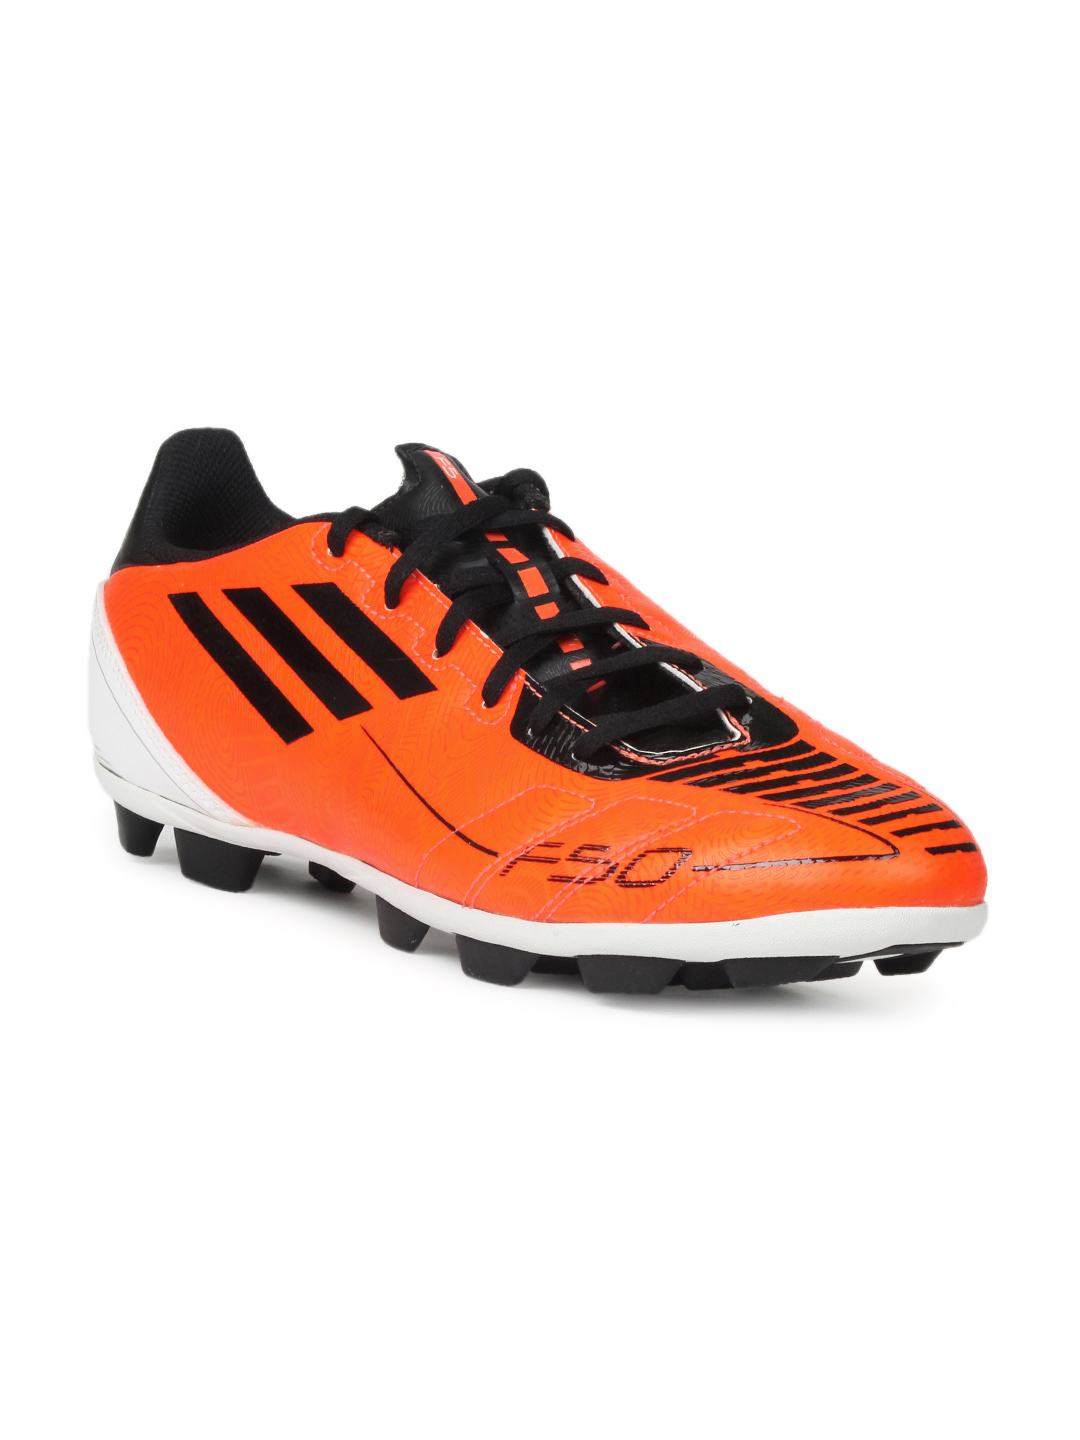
ADIDAS Men Orange Sports Shoes
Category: Footwear / Shoes / Sports Shoes
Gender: Men
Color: Orange
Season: Summer 2012
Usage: Sports